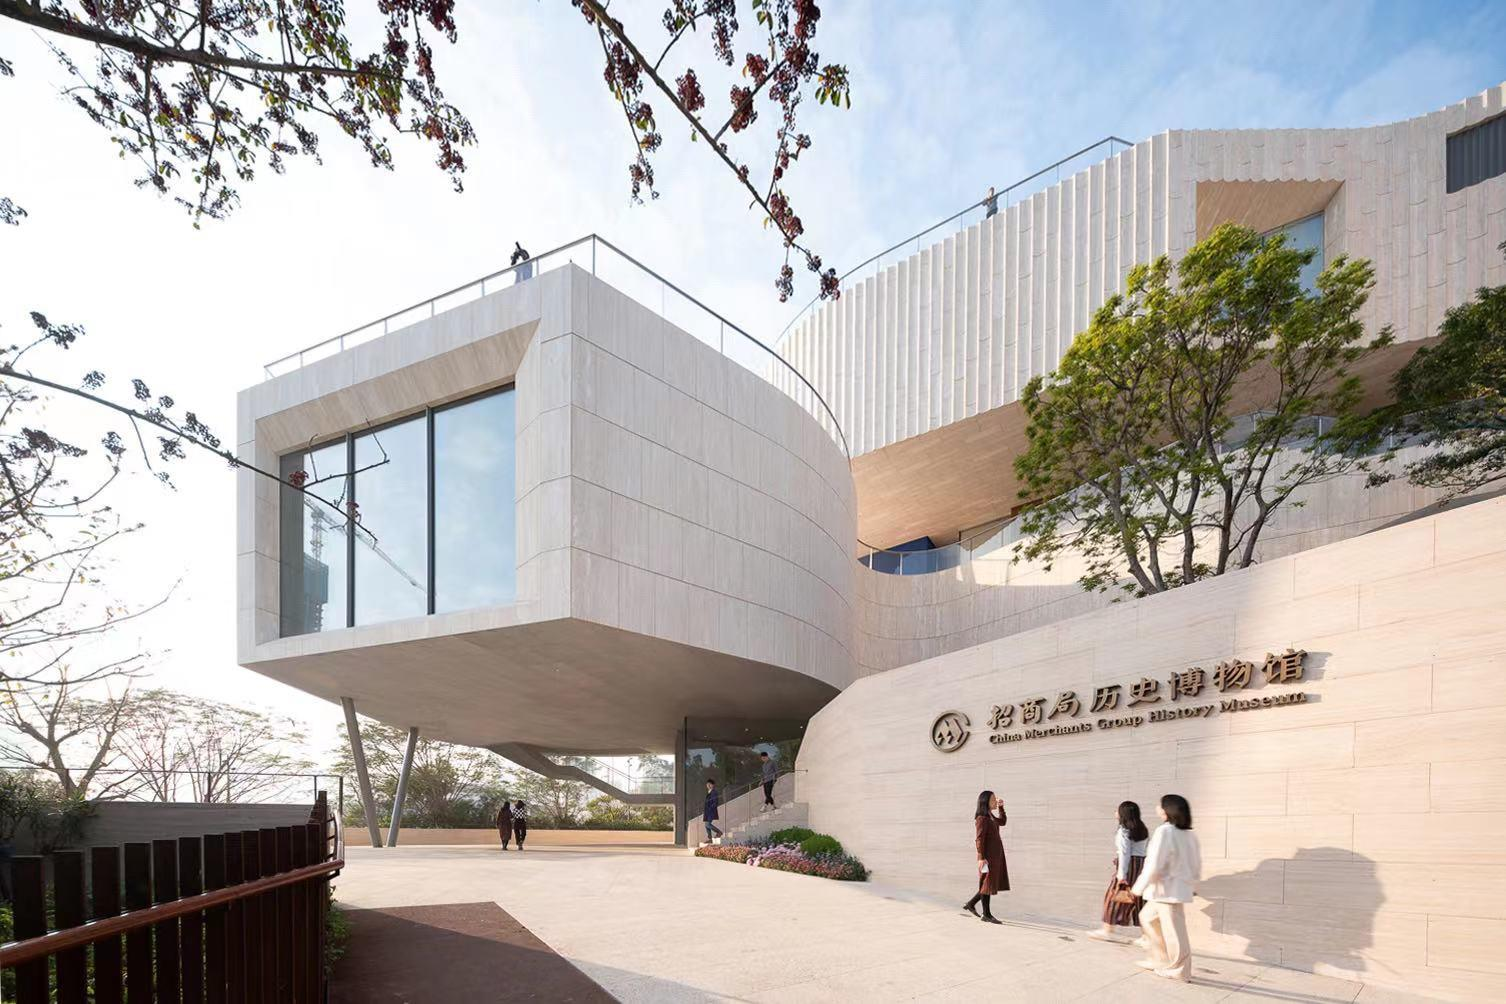
地标名称：招商局历史博物馆
所在城市：深圳市·南山区